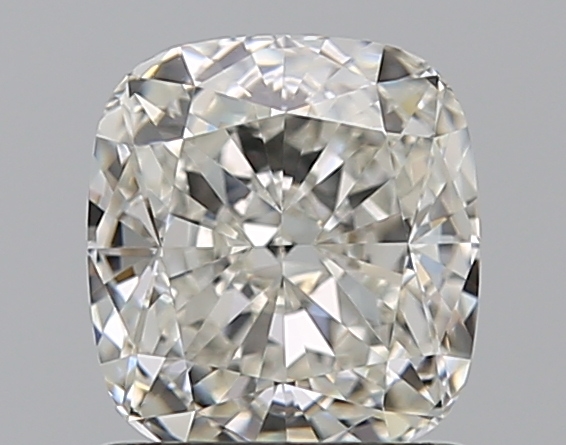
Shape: cushion
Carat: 1
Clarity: VS1
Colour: H
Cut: EX
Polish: EX
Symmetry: EX
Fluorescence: M
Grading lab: GIA
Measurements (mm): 6 x 5.56 x 3.52